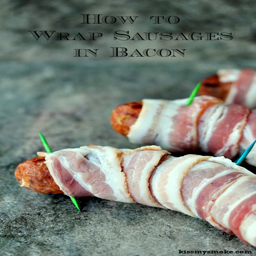
food wrapped smoked sausages seriously indulgent and worth being a little bad for !